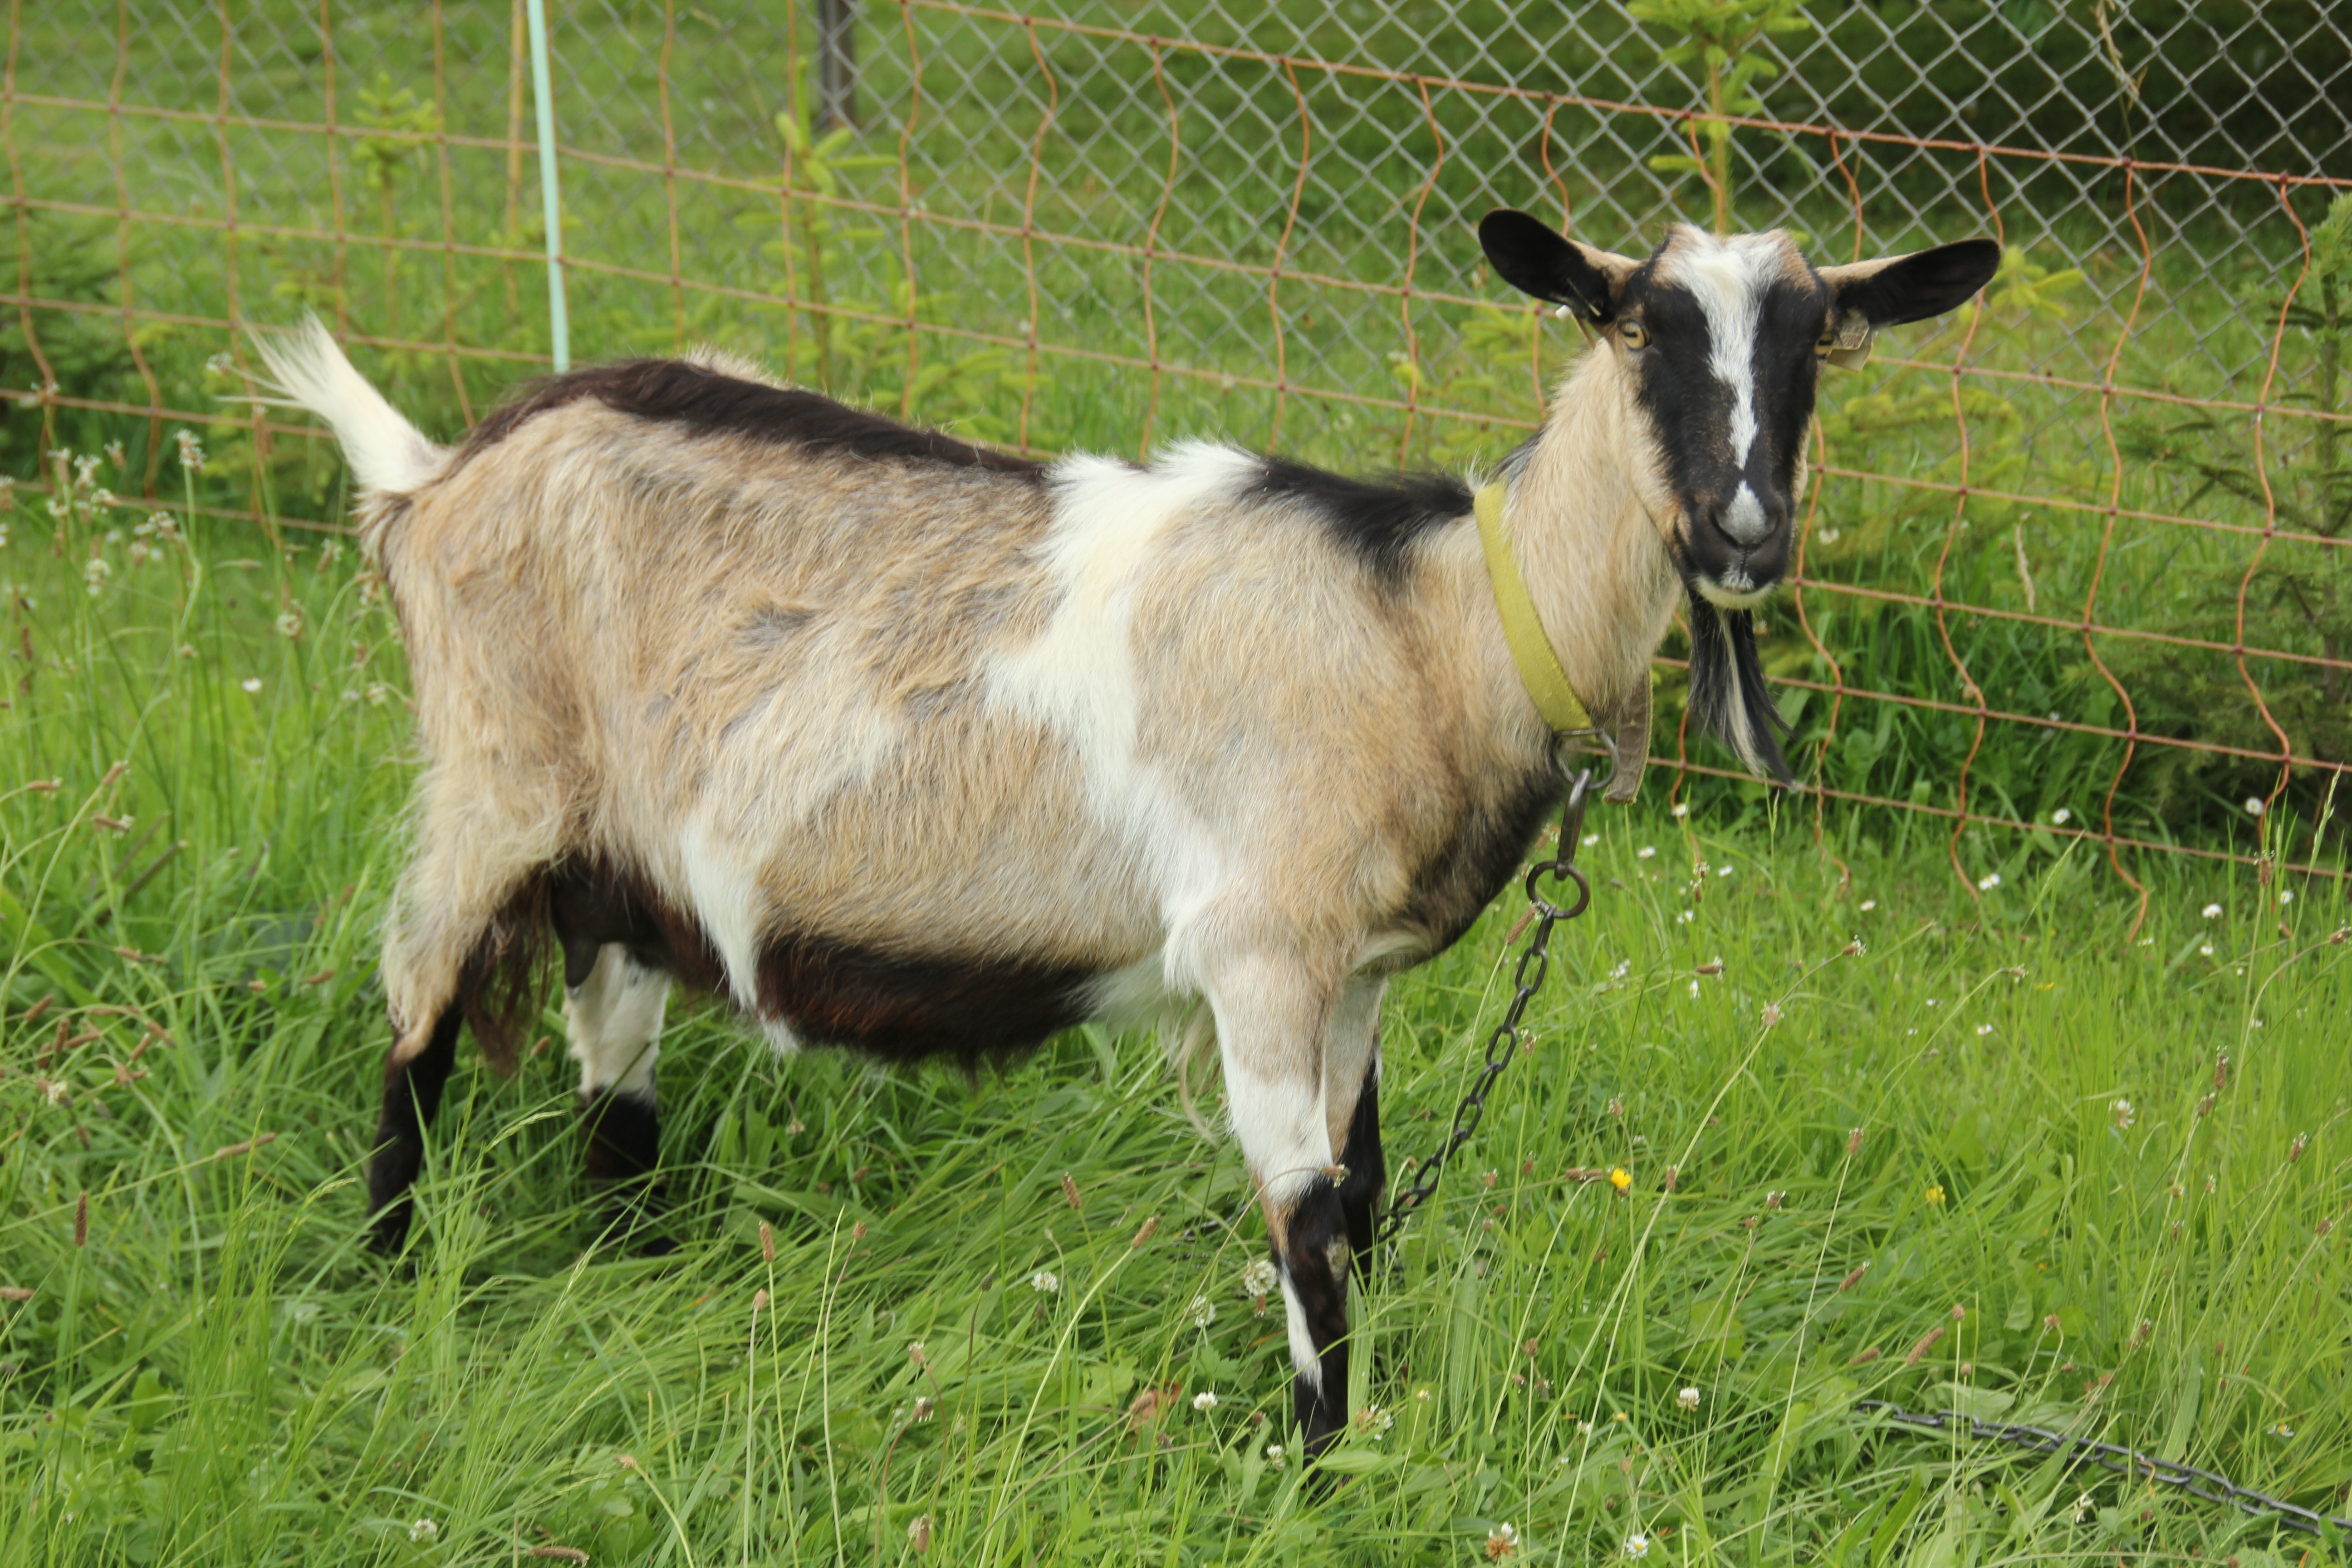
grass, meadow, animal, goat, horn, pet, herd, pasture, grazing, mammal, fauna, goats, grassland, vertebrate, animal world, domestic goat, cow goat family